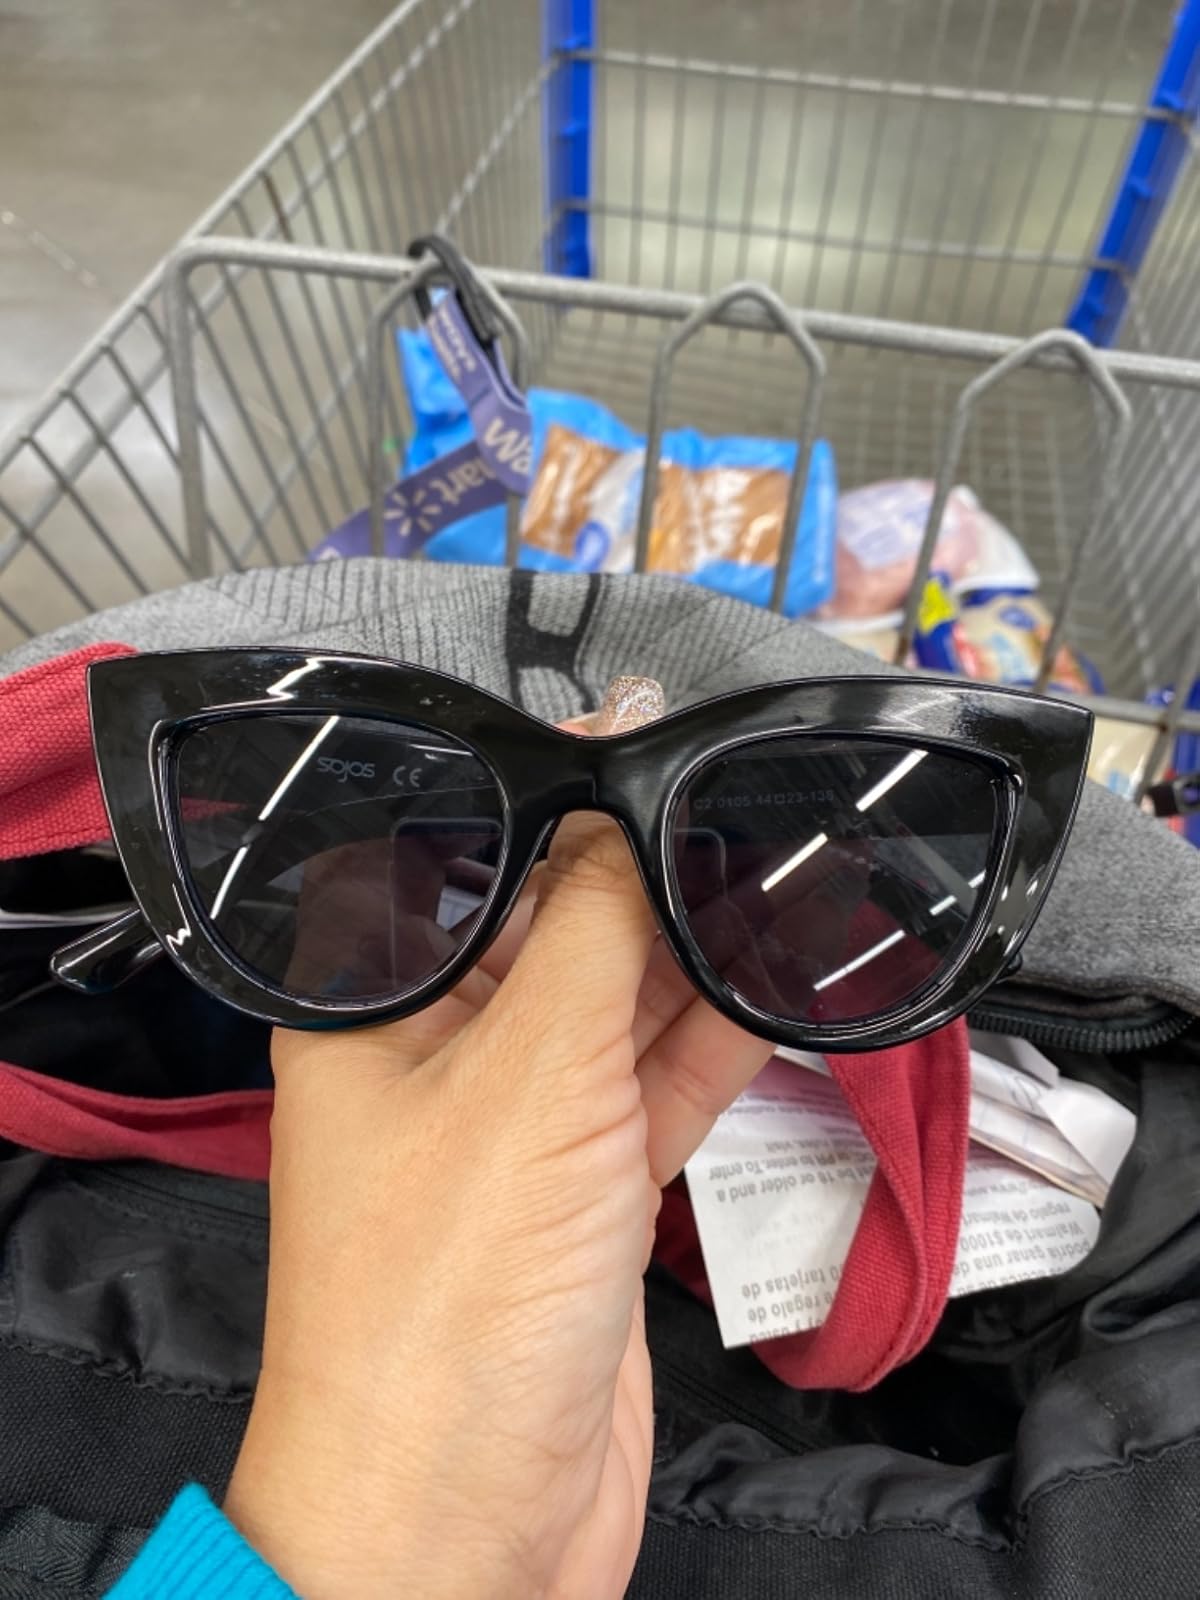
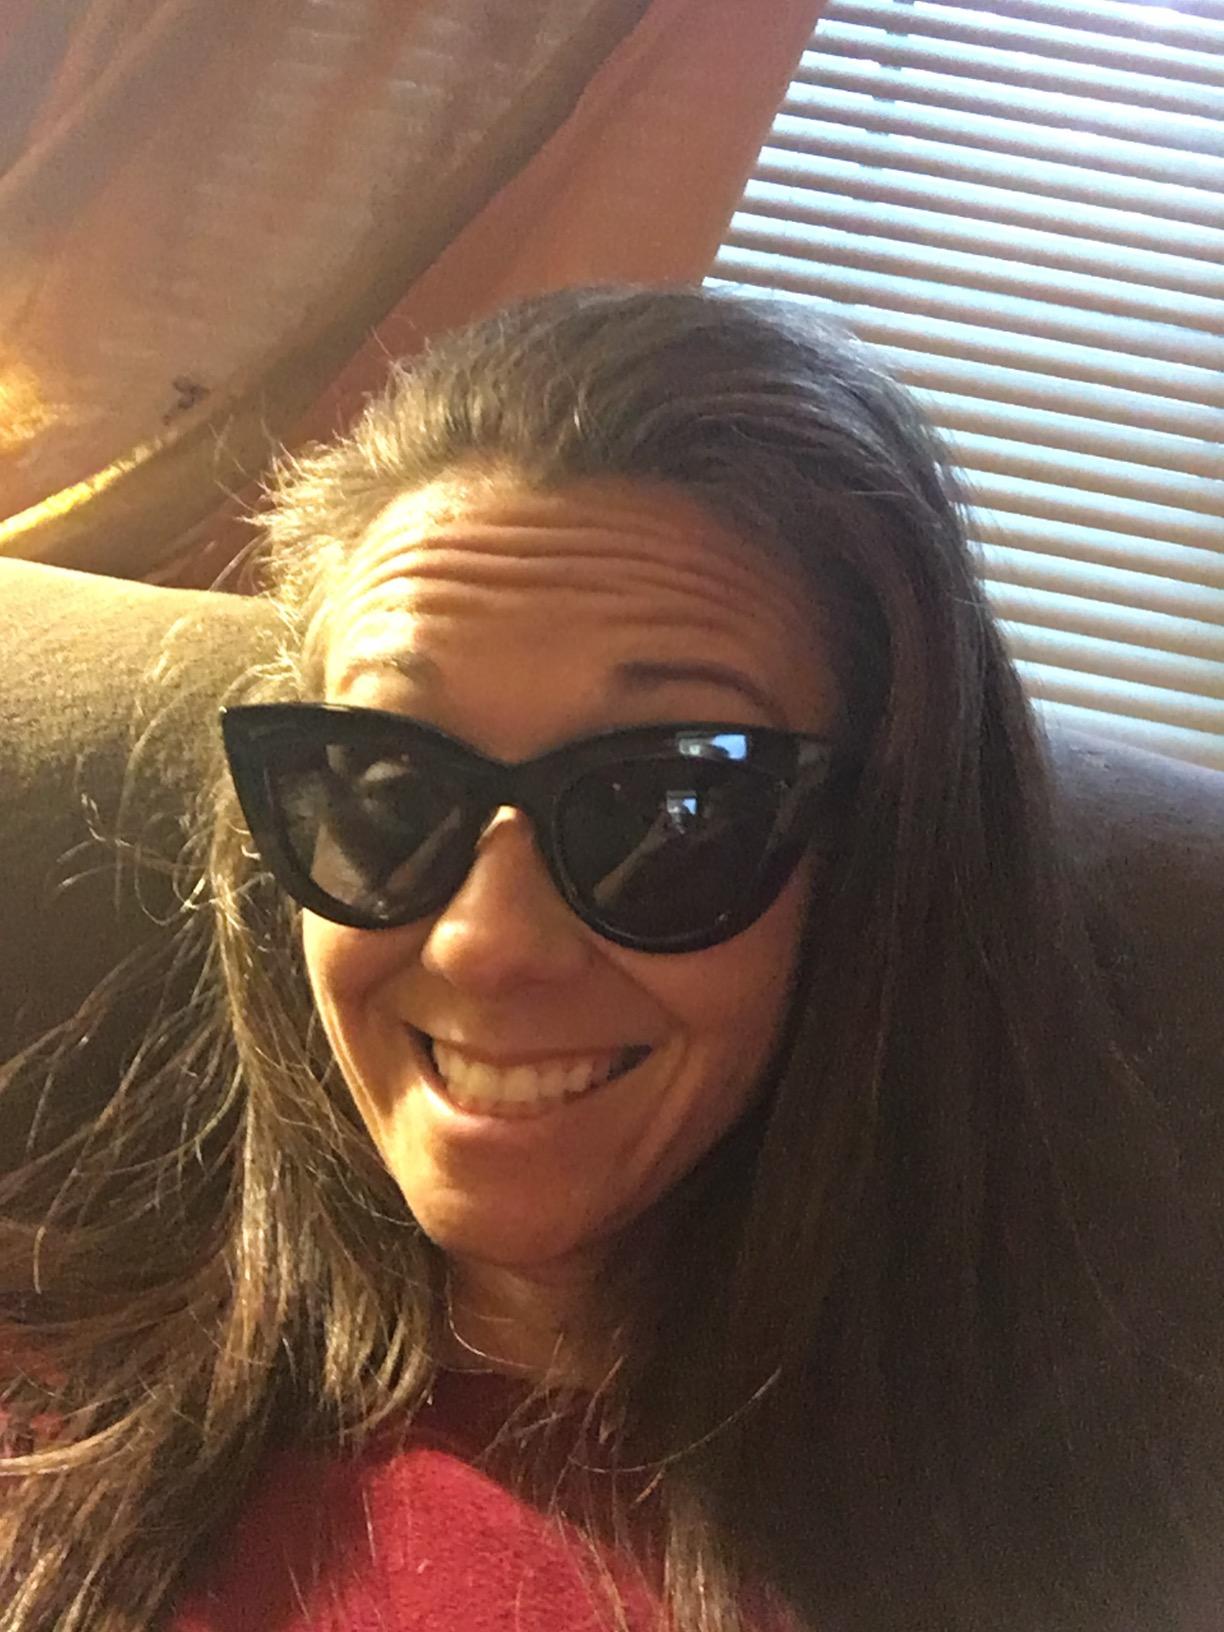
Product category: accessories_sunglasses
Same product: yes